Roger Maynwaring

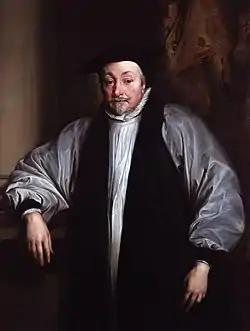
William Laud; Maynwaring's sermon was part of a campaign coordinated by Laud, emphasizing the obedience owed by subjects to their king.

Robert Sibthorpe, Isaac Bargrave, and Matthew Wren also delivered sermons promoting similar views as part of a campaign coordinated by William Laud (then Bishop of Bath and Wells) to align the Church of England with royal fiscal policies. As royal chaplains, they preached before Charles and the court, tailoring their messages to this audience.